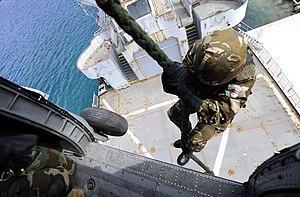
L'Armée nationale populaire, est la force militaire de l'Algérie depuis l'indépendance du pays le 5 juillet 1962, chargée de la défense du pays. Elle est composée des cinq grandes forces, forces terrestres, navales, aériennes, de défense aérienne du territoire, de gendarmerie nationale et de garde républicaine placées sous l'autorité du ministère de la Défense nationale et du président de la République, qui est, selon la constitution, le chef suprême des forces armées. Les forces armées algériennes comprennent également divers services interarmées placés sous la direction du chef d'état-major.
Les Forces navales algériennes, est le corps de marine de guerre de l'armée algérienne. Sa création remonte à l'indépendance de l'Algérie en 1962.